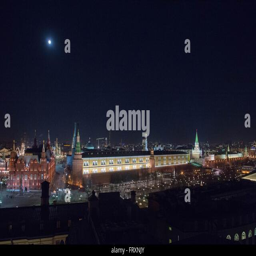
view at night with a full moon